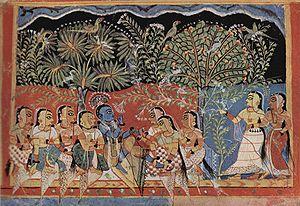
L'Odisha, appelé Orissa jusqu'au 4 novembre 2011, est un État côtier de l'est de l'Inde.